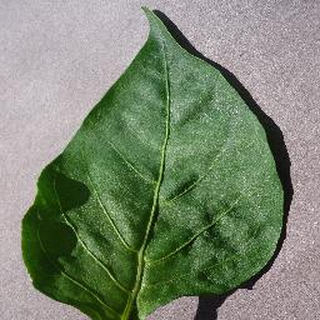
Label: healthy_bell_pepper